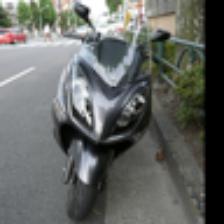
Label: NonHuman